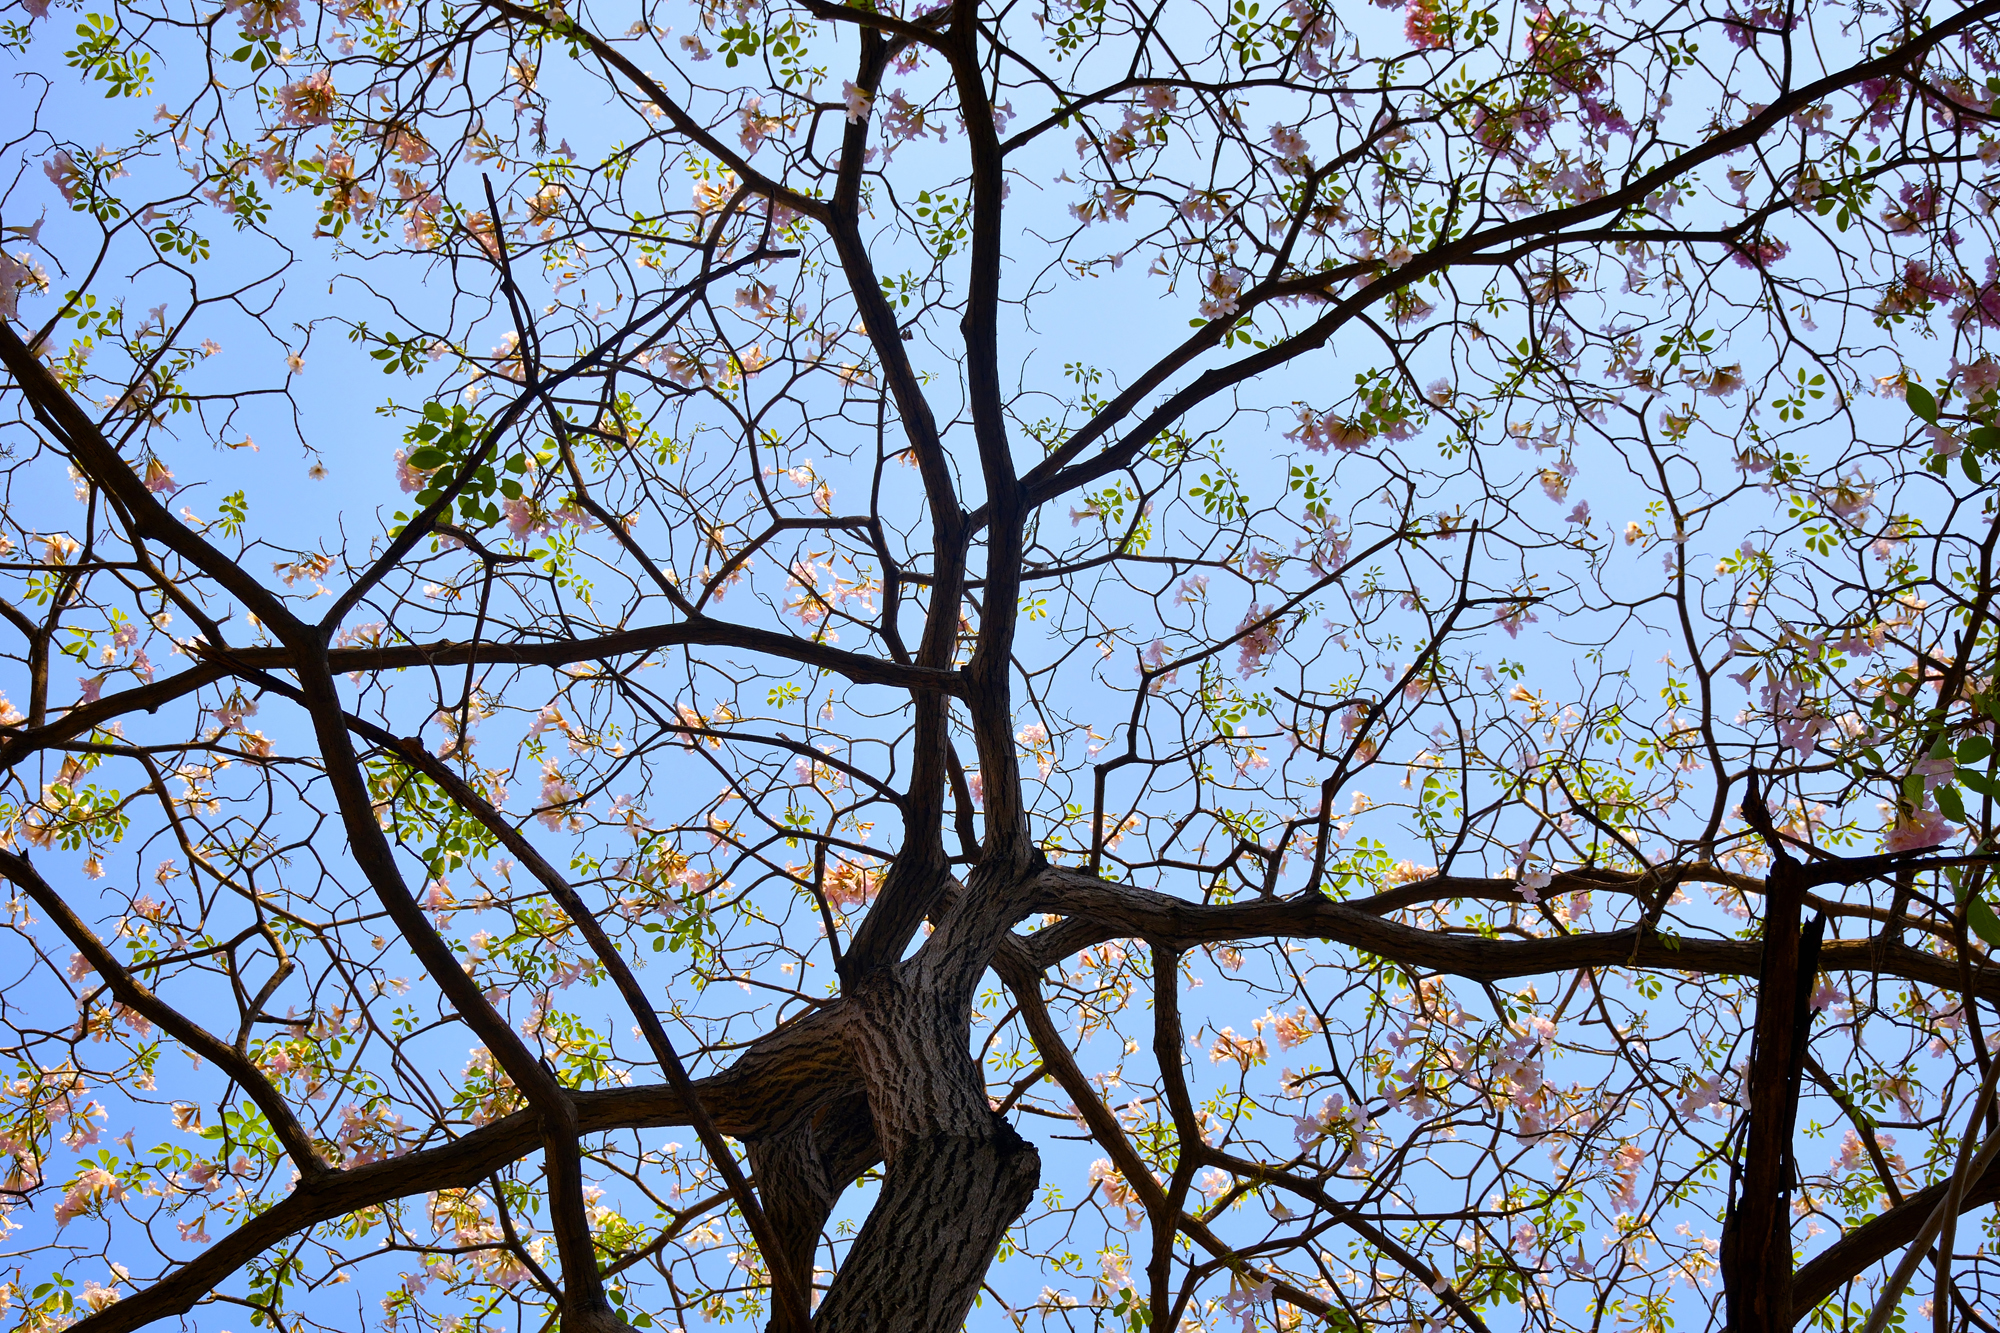
tree, nature, branch, blossom, plant, sky, wood, sunlight, leaf, flower, spring, autumn, botany, season, blue sky, flowers, branches, deciduous, woodland, flowering plant, woody plant, land plant